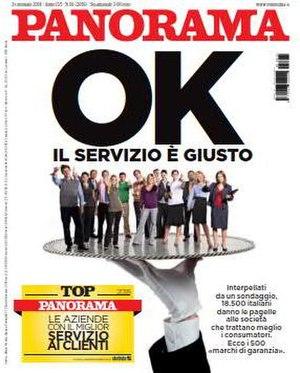
Panorama est un magazine hebdomadaire italien d'information générale, à la ligne éditoriale de centre-droit. Son premier numéro a été publié en 1962. Sous des dehors plutôt sulfureux, le titre cache de bonnes enquêtes. Il a été créé en 1962 sur le modèle de Time par l'éditeur milanais Mondadori, lui-même contrôlé depuis 1990 par le magnat et ancien président du conseil, Silvio Berlusconi.